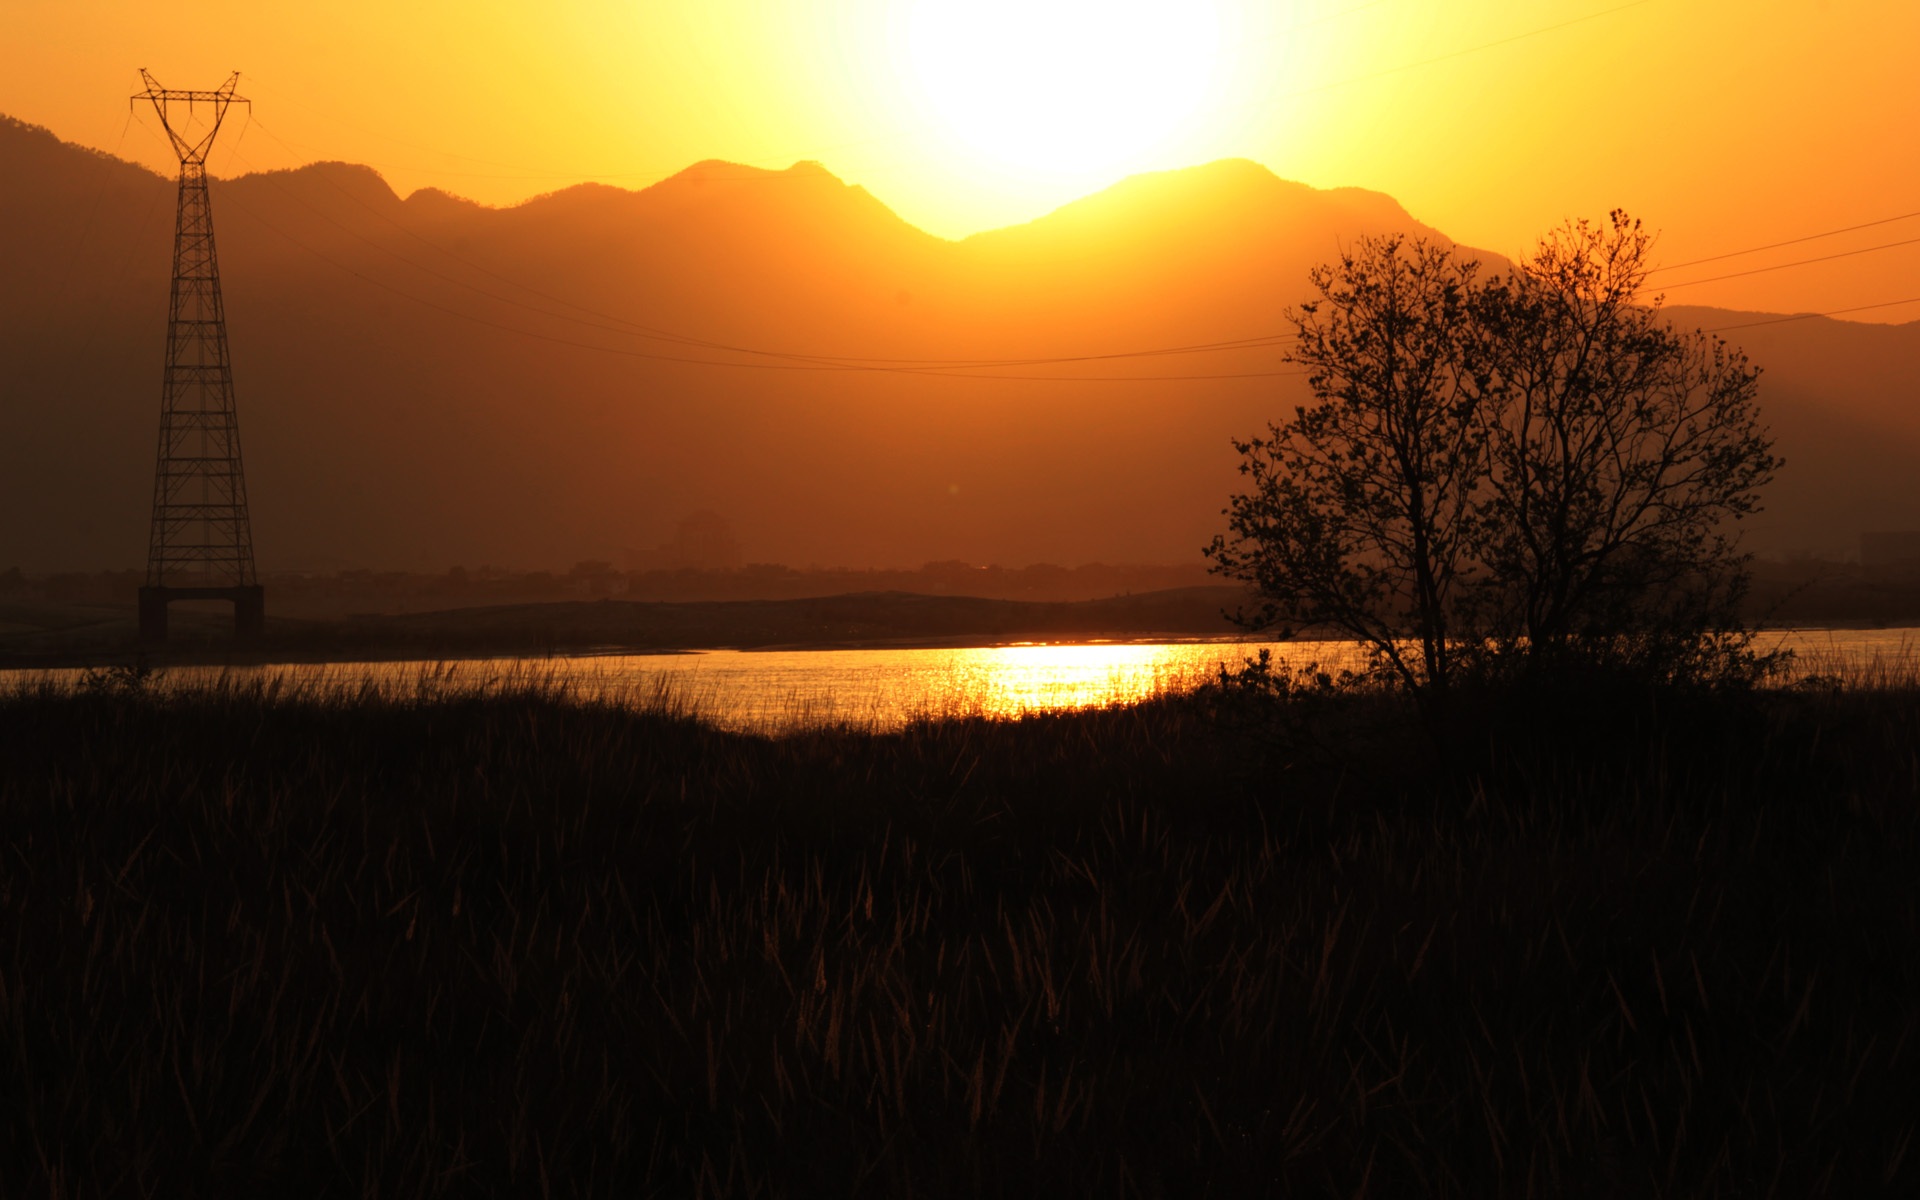
landscape, nature, horizon, sun, sunrise, sunset, sunlight, morning, dawn, dusk, evening, afterglow, jiang, atmospheric phenomenon, red sky at morning